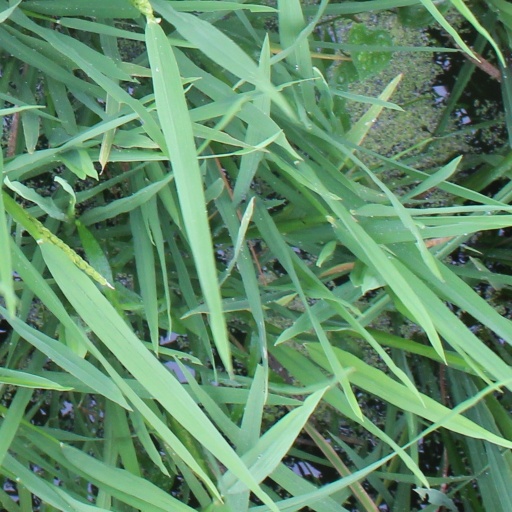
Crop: rice